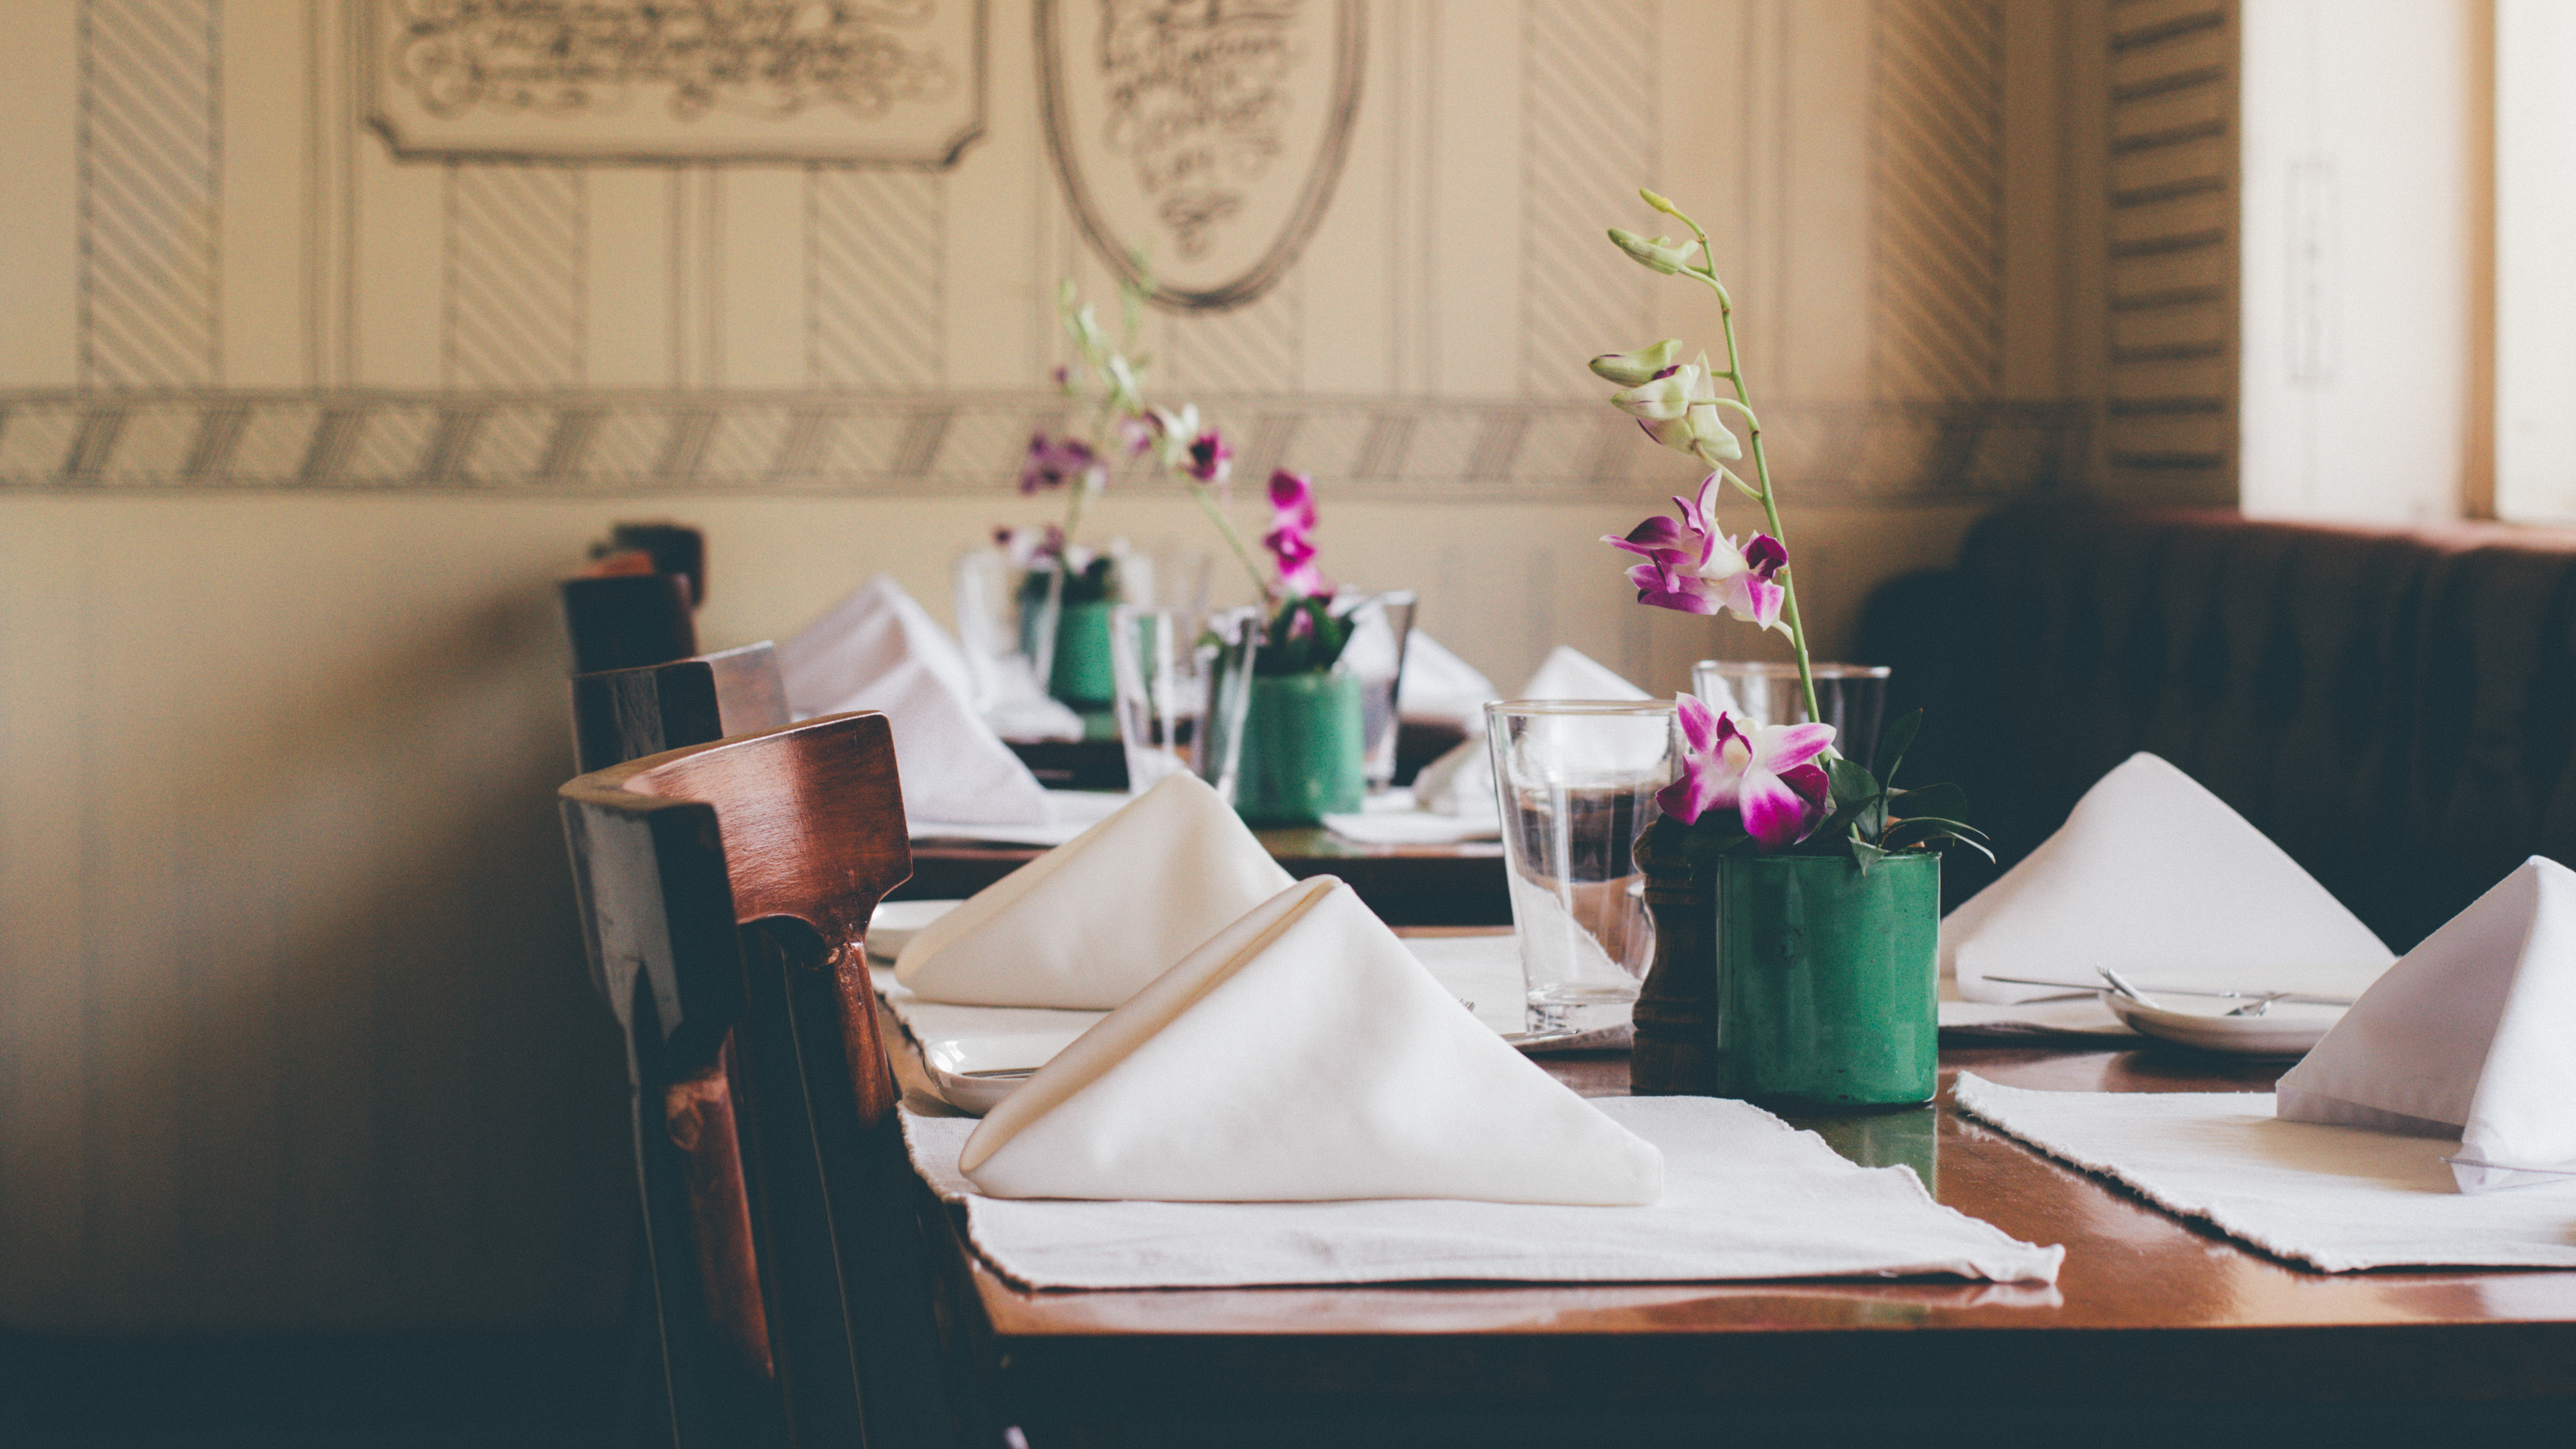
restaurant, color, wedding, interior design, ceremony, rehearsal dinner